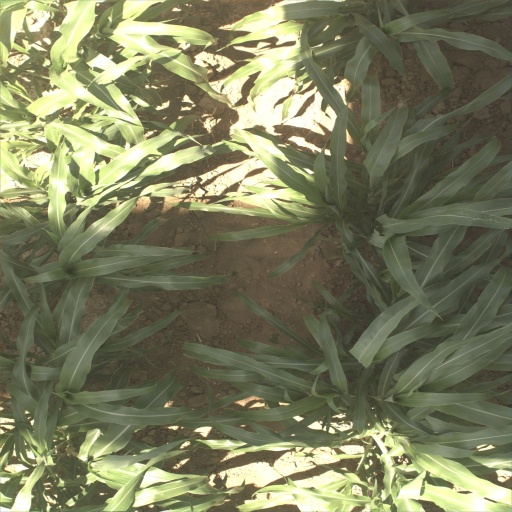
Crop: sorghum